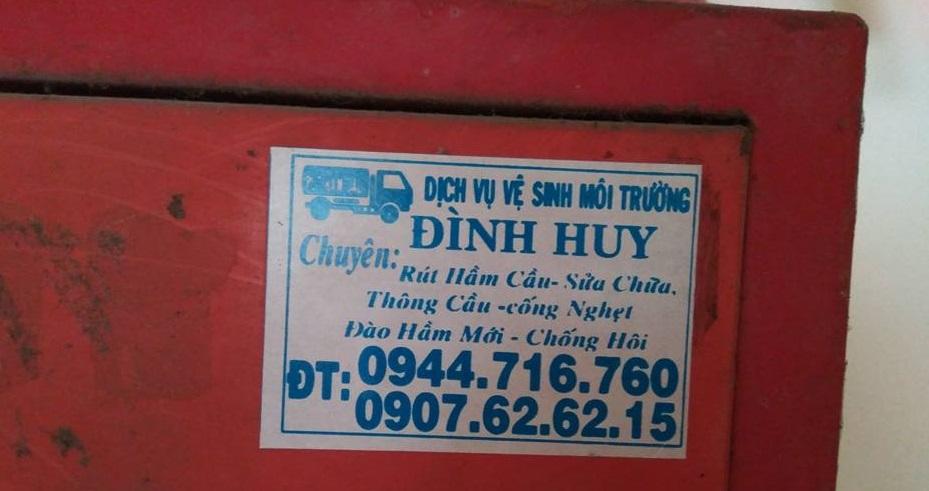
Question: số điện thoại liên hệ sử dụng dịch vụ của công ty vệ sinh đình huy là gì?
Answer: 0944716760 hoặc 0907626215